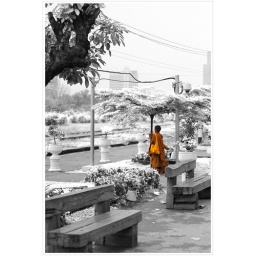
A monk praying under the tree on my train ride to Ayutthaya.